Arashi Rikan II

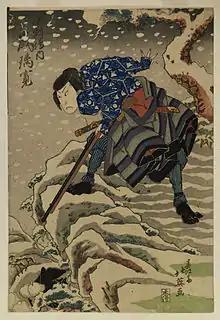
Arashi Rikan II as the hunter , 1828-1837

was a Japanese kabuki actor of the late Edo period. He specialized in , but sometimes also performed as an "onnagata".